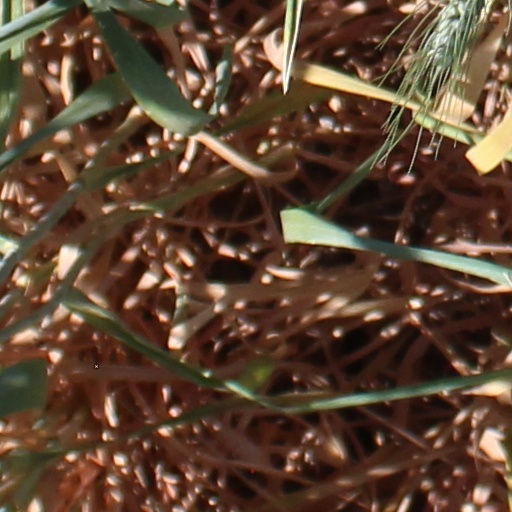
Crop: wheat